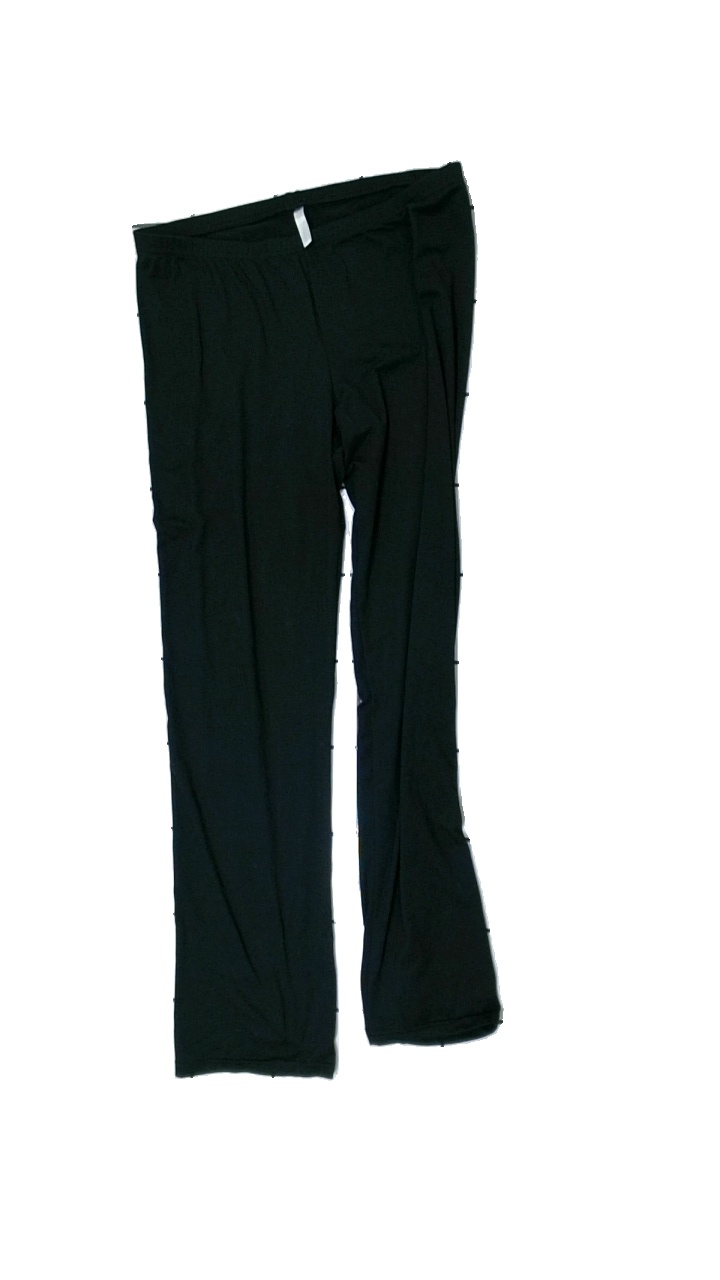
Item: Tights (Ladies)
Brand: Crossbow
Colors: Black
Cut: Regular, Tight
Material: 85% polyester, 15% acrylic
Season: All
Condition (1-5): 3
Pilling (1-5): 3
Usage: Export
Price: <50